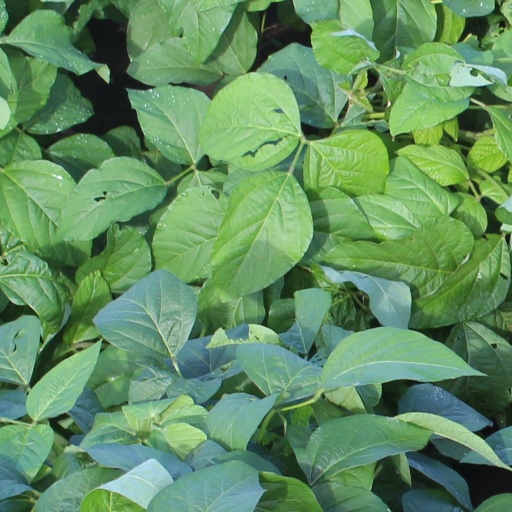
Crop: soybean